2018 Indian dust storms

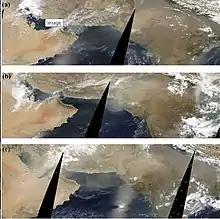
This is satellite image of india on dates of (a) 28 April, (b) 3 May and (c) 13 May

The dust storm occurred at the start of India's monsoon season. In the days prior, region meteorologists had forecast thunderstorms and high winds to occur over that week. Contributing to the storm was a period of abnormally high temperatures for the region, which increased the intensity of the weather system.